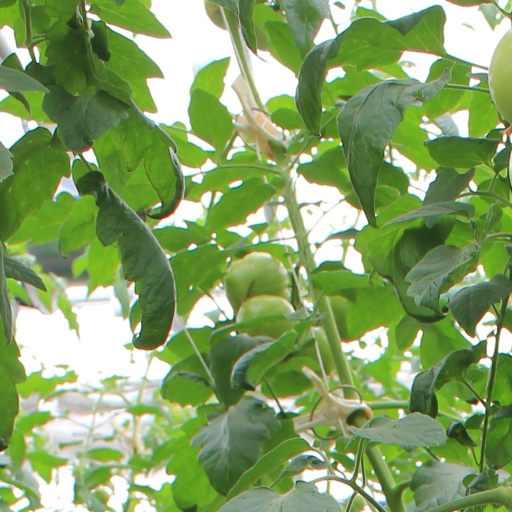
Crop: tomato